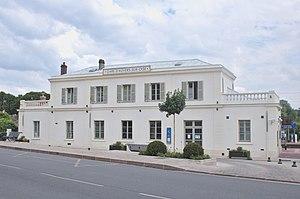
Gare d'Auvers-sur-Oise. Elle est située rue du Général de Gaulle.
Auvers-sur-Oise est une commune française située dans le département du Val-d'Oise en région Île-de-France. Ses habitants sont appelés les Auversois.
La gare d'Auvers-sur-Oise est une gare ferroviaire française de la ligne de Pierrelaye à Creil, située sur le territoire de la commune d'Auvers-sur-Oise, dans le département du Val-d'Oise, en région Île-de-France.